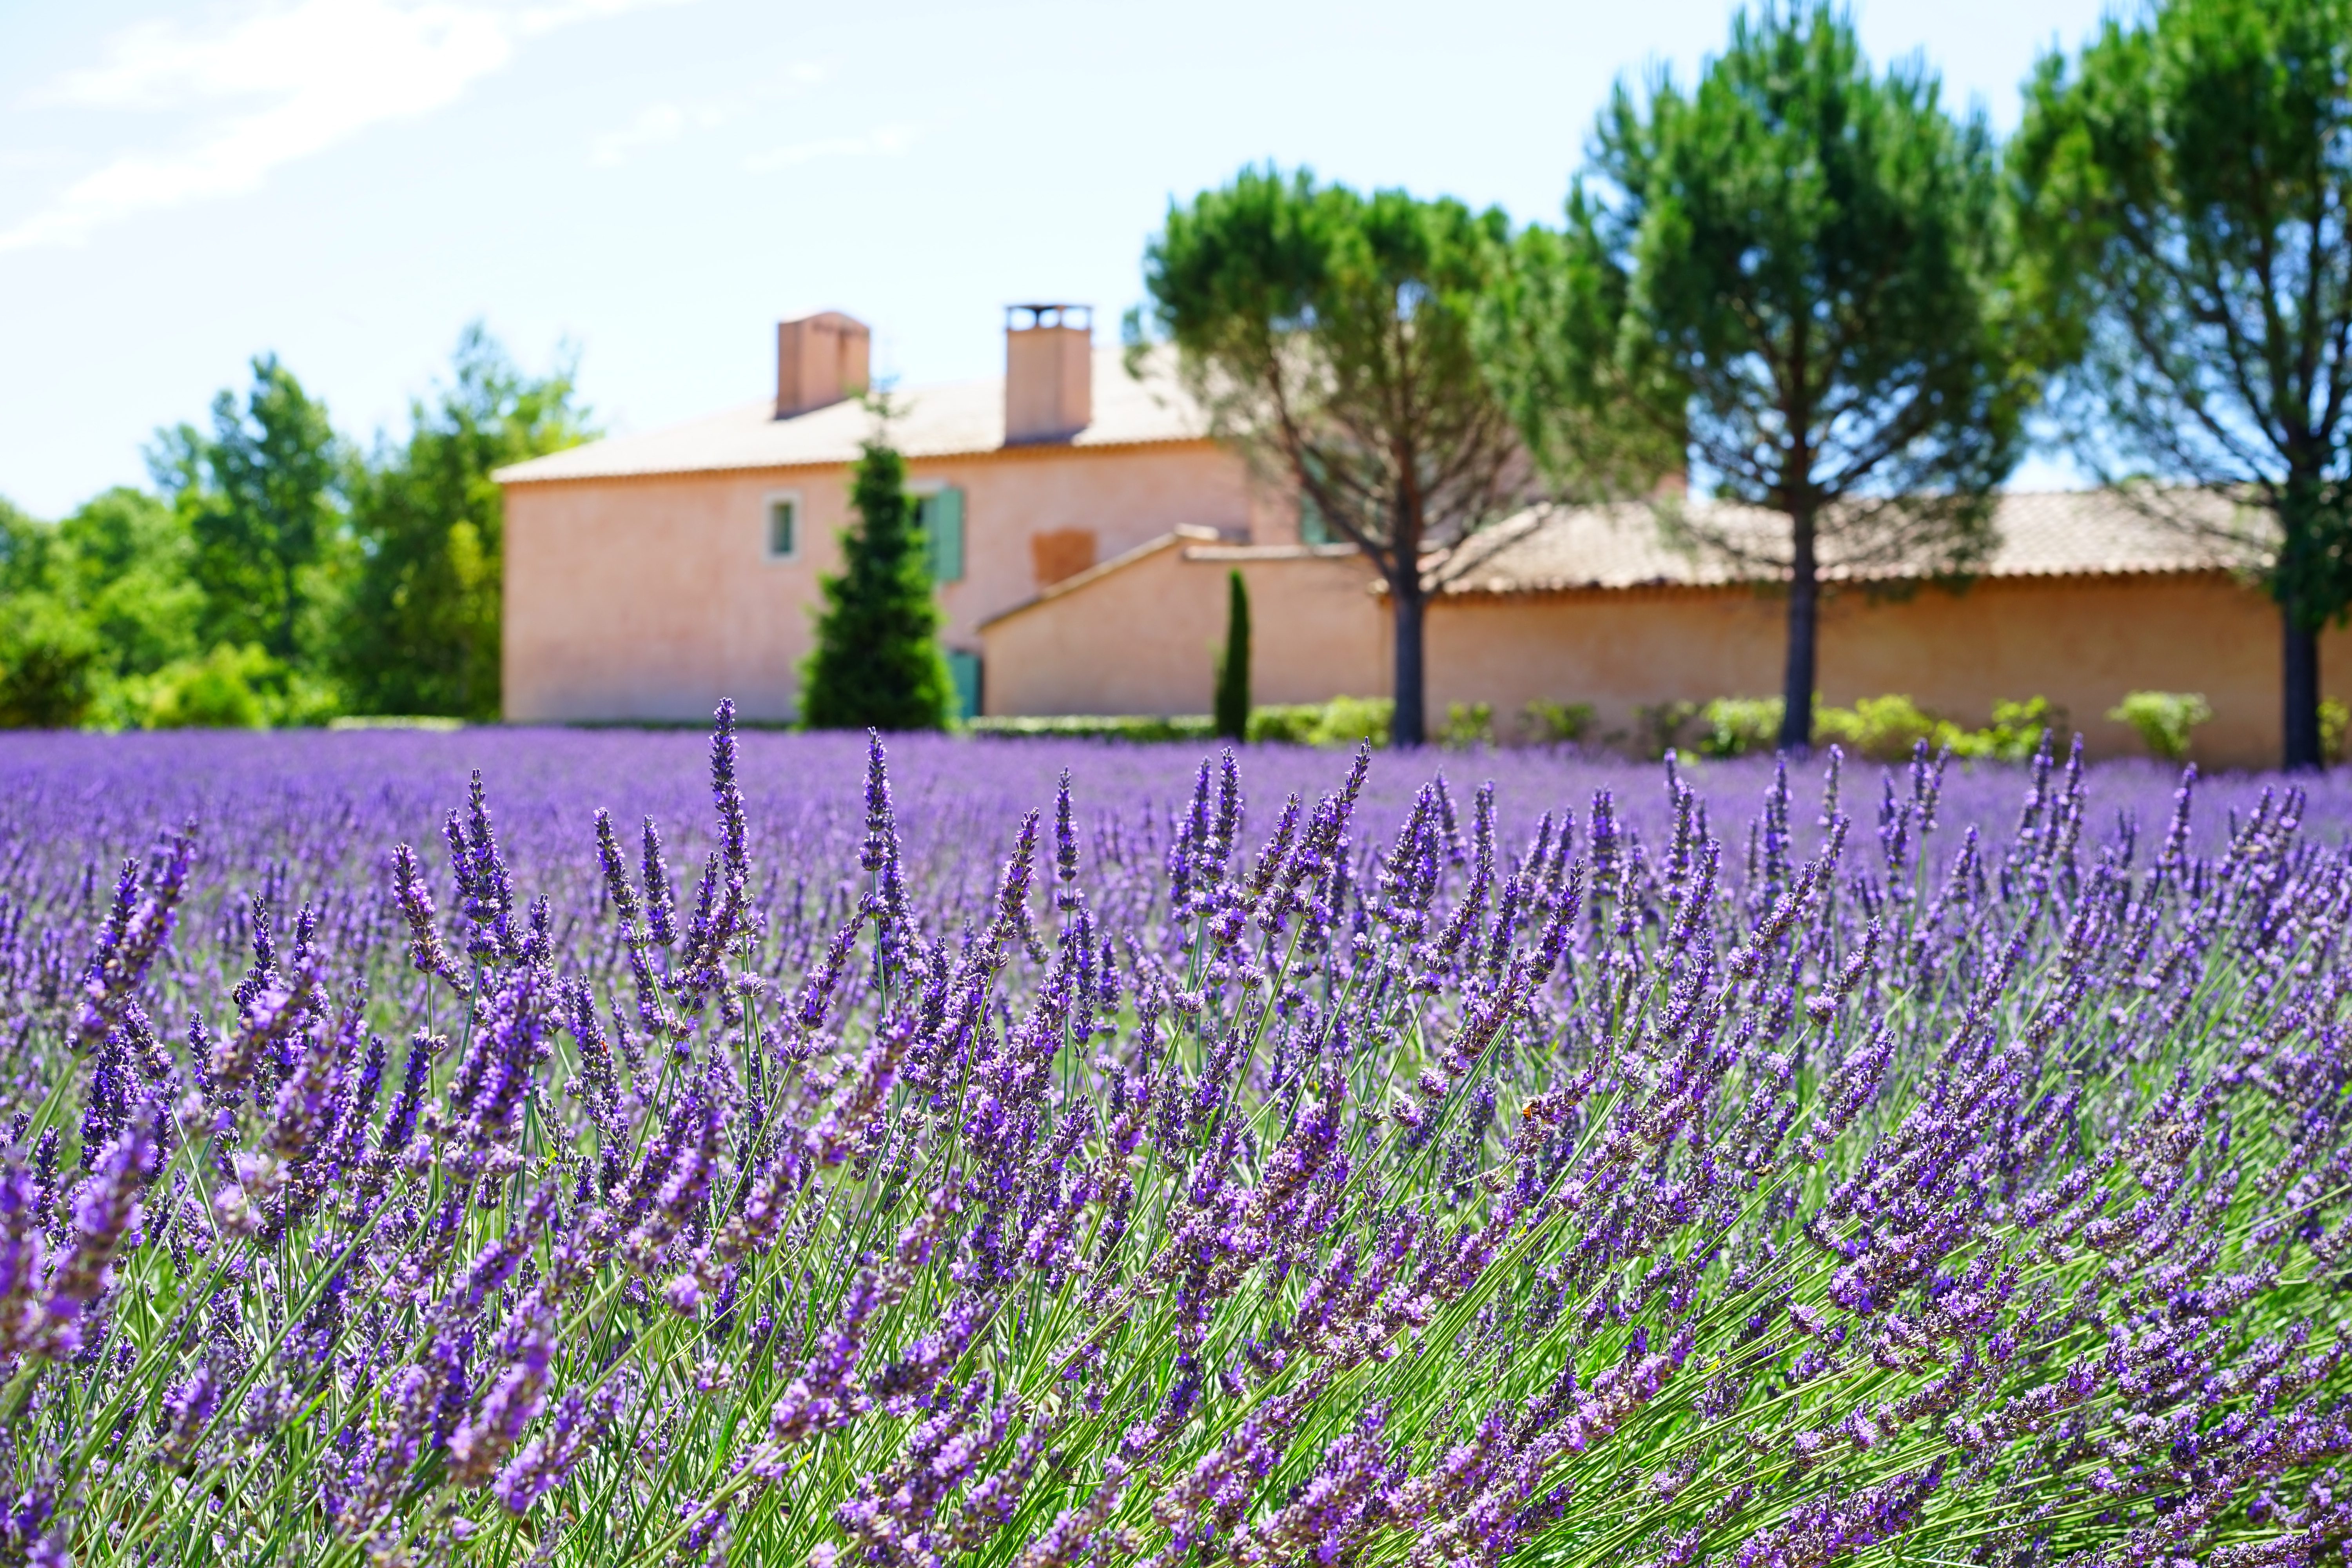
nature, plant, field, meadow, prairie, flower, purple, summer, aroma, green, herb, crop, property, botany, blue, agriculture, garden, flora, lavender, wildflower, flowers, wild plant, french, bed, petals, decorative, violet, lavender field, provence, bluebonnet, estate, fragrant, herbs, flower meadow, fragrance, lupin, aromatic, medicinal plant, inflorescence, summer flowers, garden flowers, cottage garden, flowering plant, lamiaceae, lavender flowers, dunkellia, lavender cultivation, wildblue, true lavender, narrow leaf lavender, lavandula angustifolia, lavandula officinalis, lavandula vera, scented plant, homeopathy, lavender meadow, lavendula, blooming lavender, lilac blue, blooming lavender fields, auberge du fiacre, grass family, land plant, english lavender